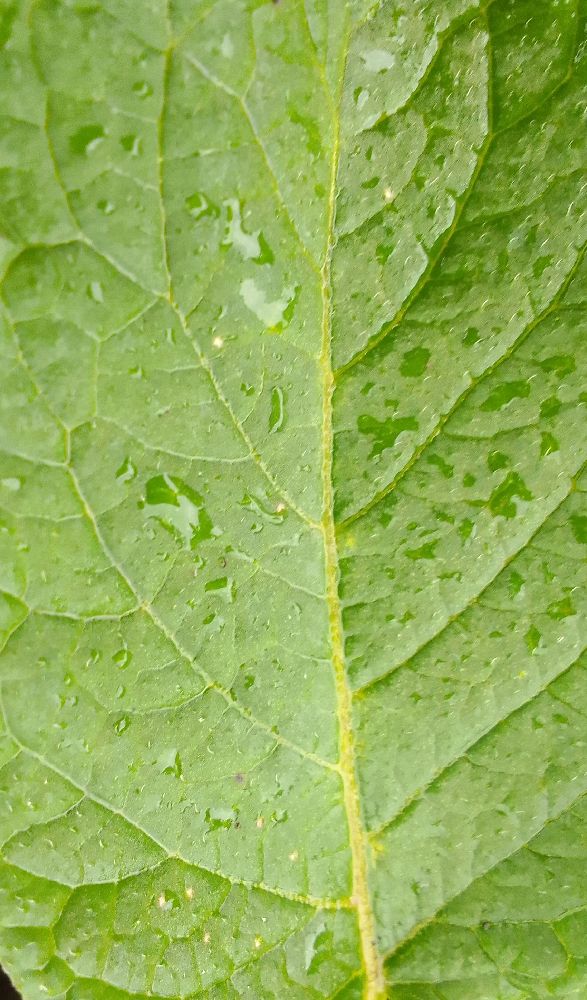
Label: Healthy